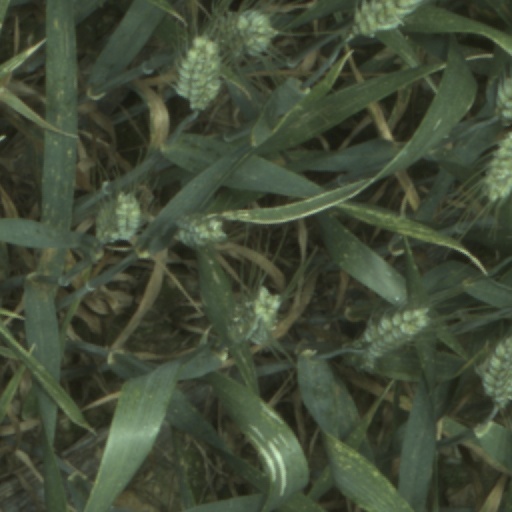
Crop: wheat